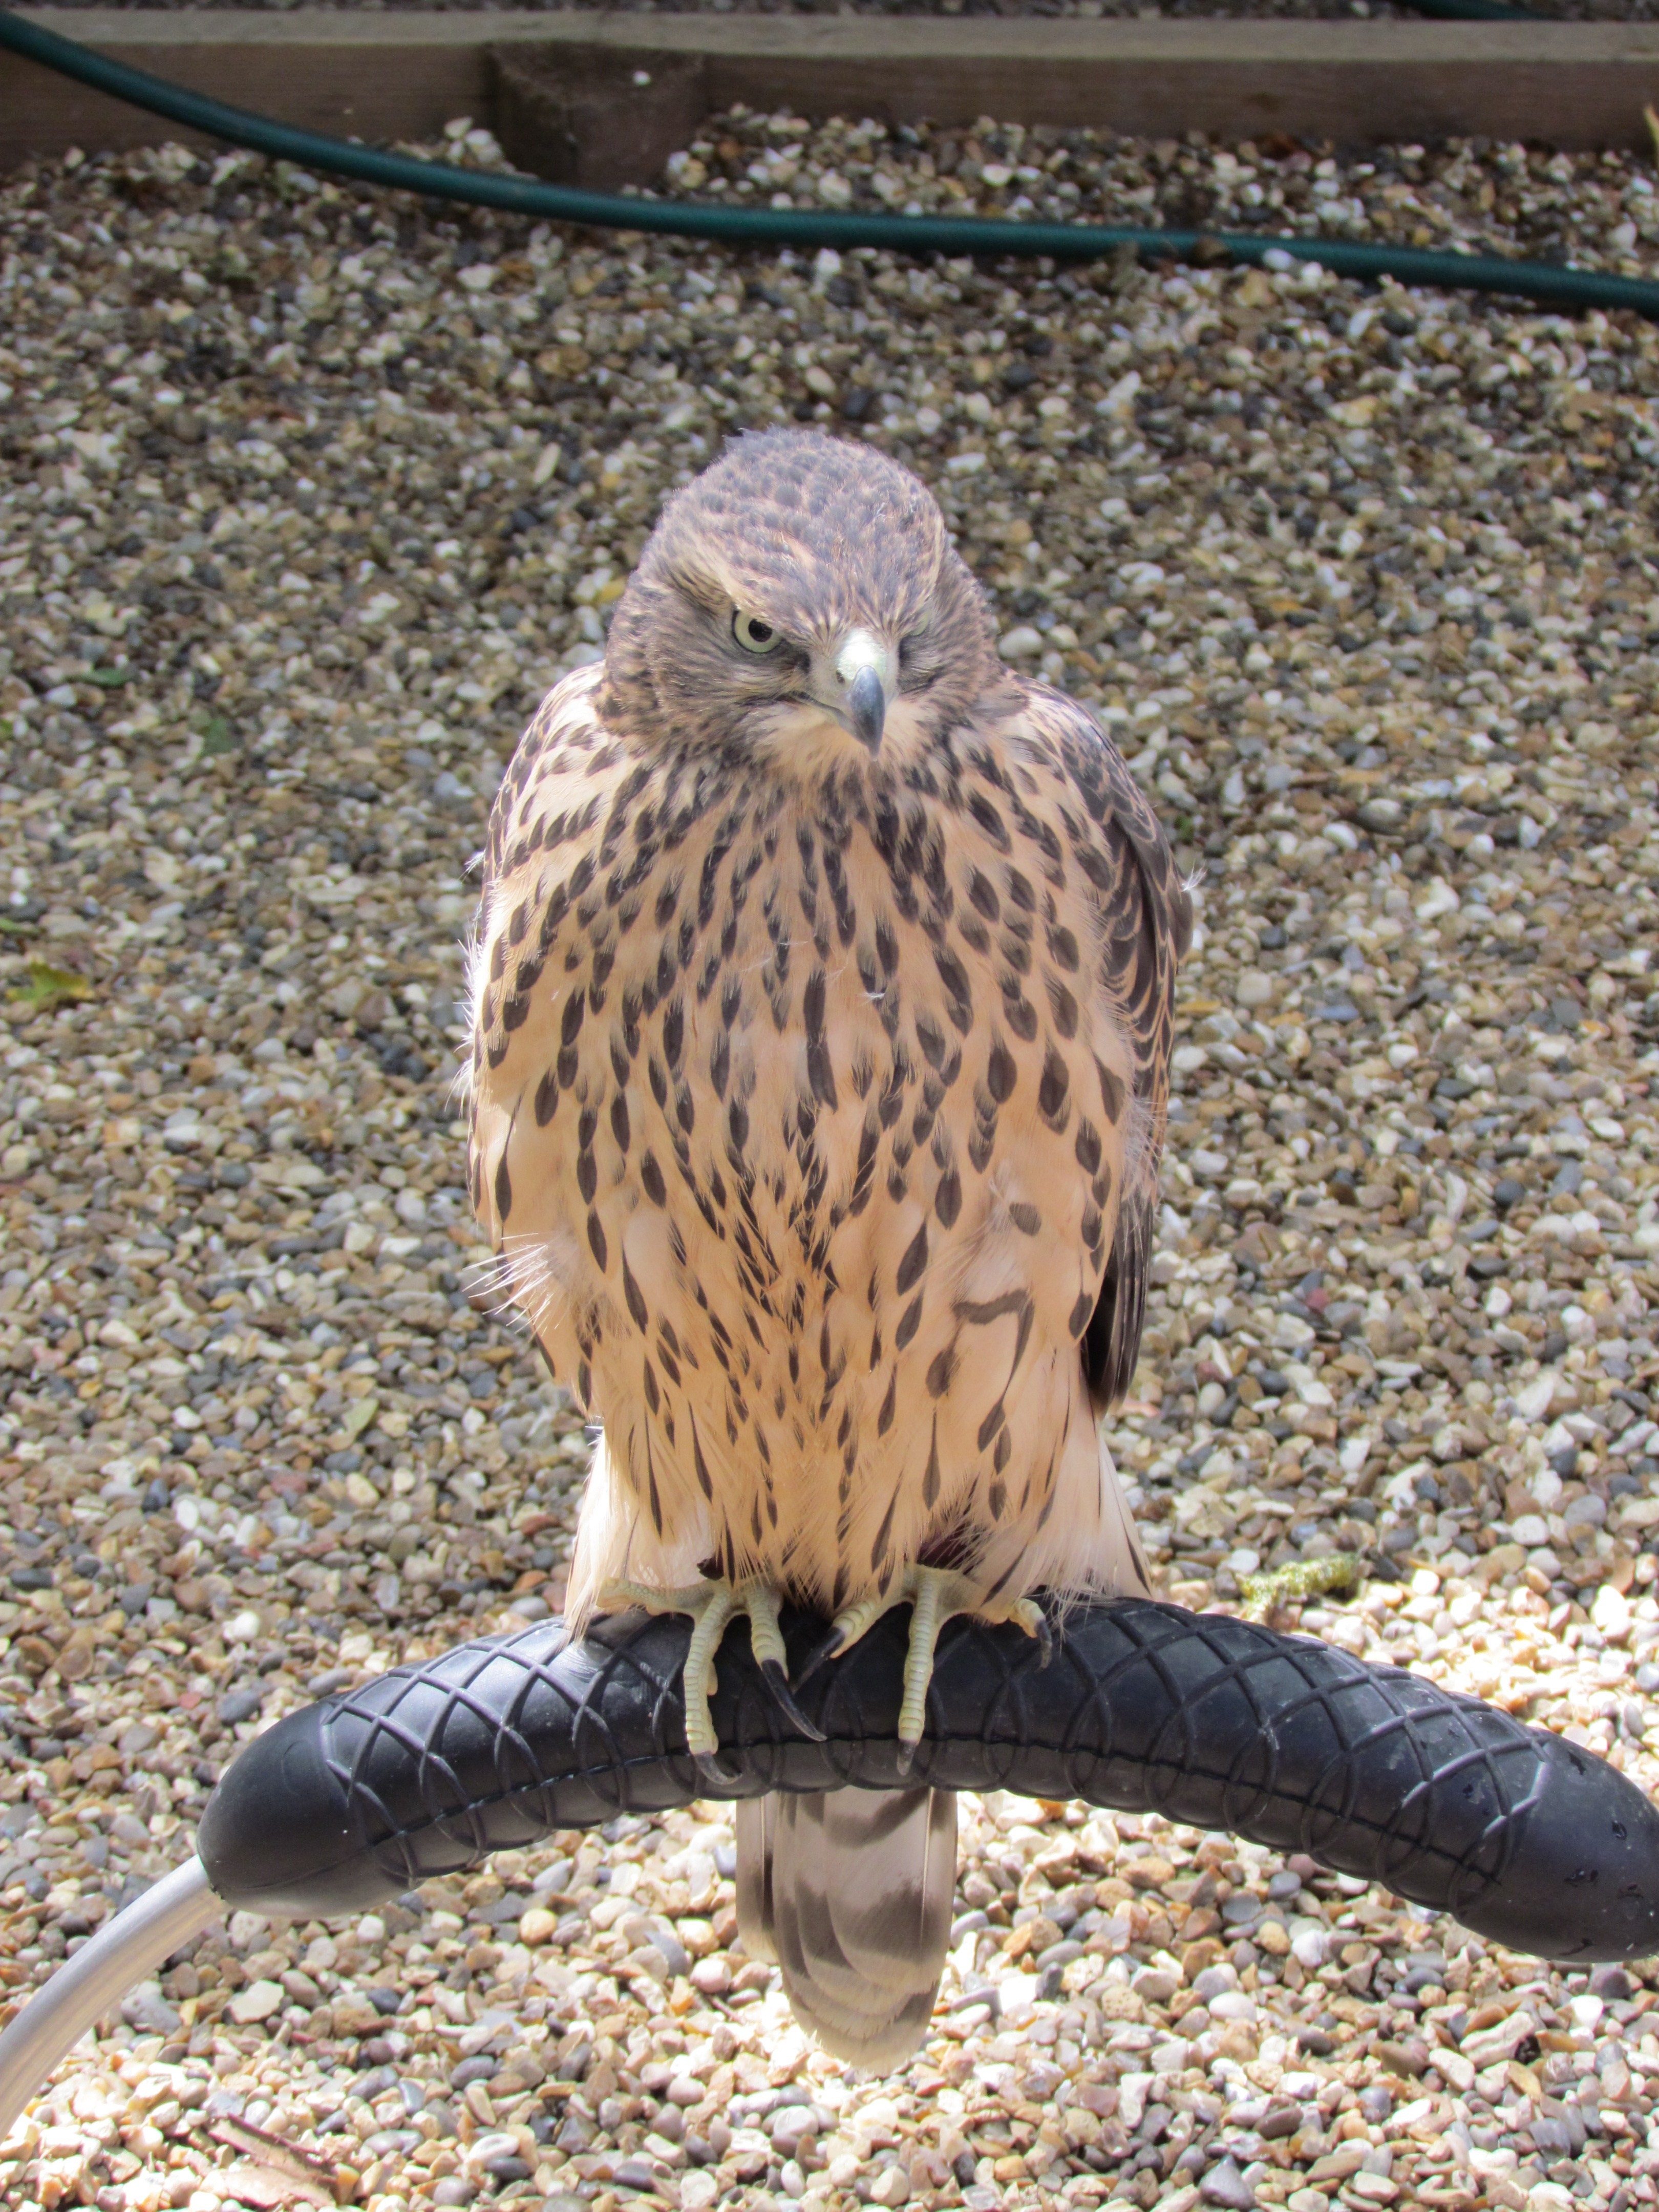
nature, bird, wing, animal, wildlife, beak, hawk, fauna, bird of prey, vertebrate, falcon, accipitriformes